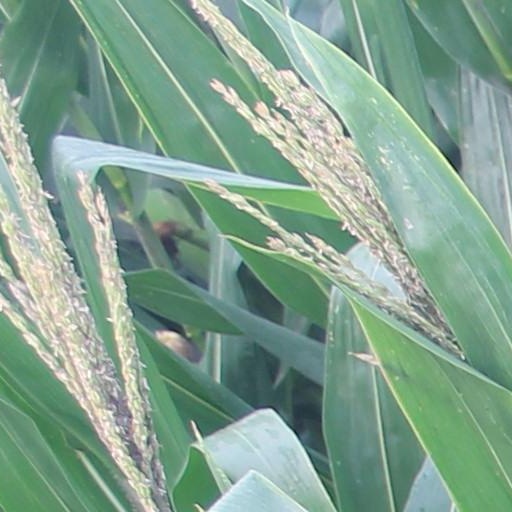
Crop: maize; corn